Hospice

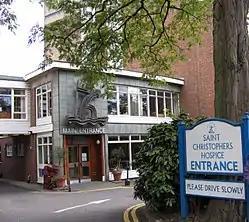
St Christopher's Hospice in 2005

In Western society, the concept of hospice began evolving in Europe in the 11th century. In Roman Catholic tradition, hospices were places of hospitality for the sick, wounded, or dying, as well as for travelers and pilgrims. The modern hospice concept includes palliative care for the incurably ill in institutions as hospitals and nursing homes, along with at-home care. The first modern hospice care was created by Dame Cicely Saunders in 1967. Saunders was a British registered nurse whose chronic health problems forced her to pursue a career in medical social work. The relationship she developed with a dying Polish refugee helped solidify her ideas that terminally ill patients needed compassionate care to help address their fears and concerns as well as palliative comfort for physical symptoms. After the refugee's death, Saunders began volunteering at St Luke's Home for the Dying Poor, where a physician told her that she could best influence the treatment of the terminally ill as a physician. Saunders entered medical school while continuing her volunteer work at St. Joseph's. When she completed her degree in 1957, she took a position there.